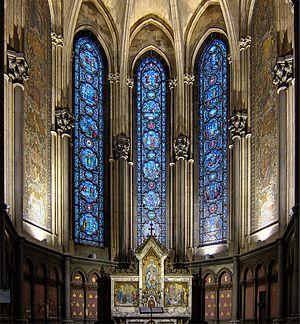
La chapelle Sainte-Anne dans la cathédrale Notre-Dame-de-la-Treille de Lille (Nord).
La cathédrale Notre-Dame-de-la-Treille est la cathédrale de Lille, dans le département français du Nord en région Hauts-de-France.